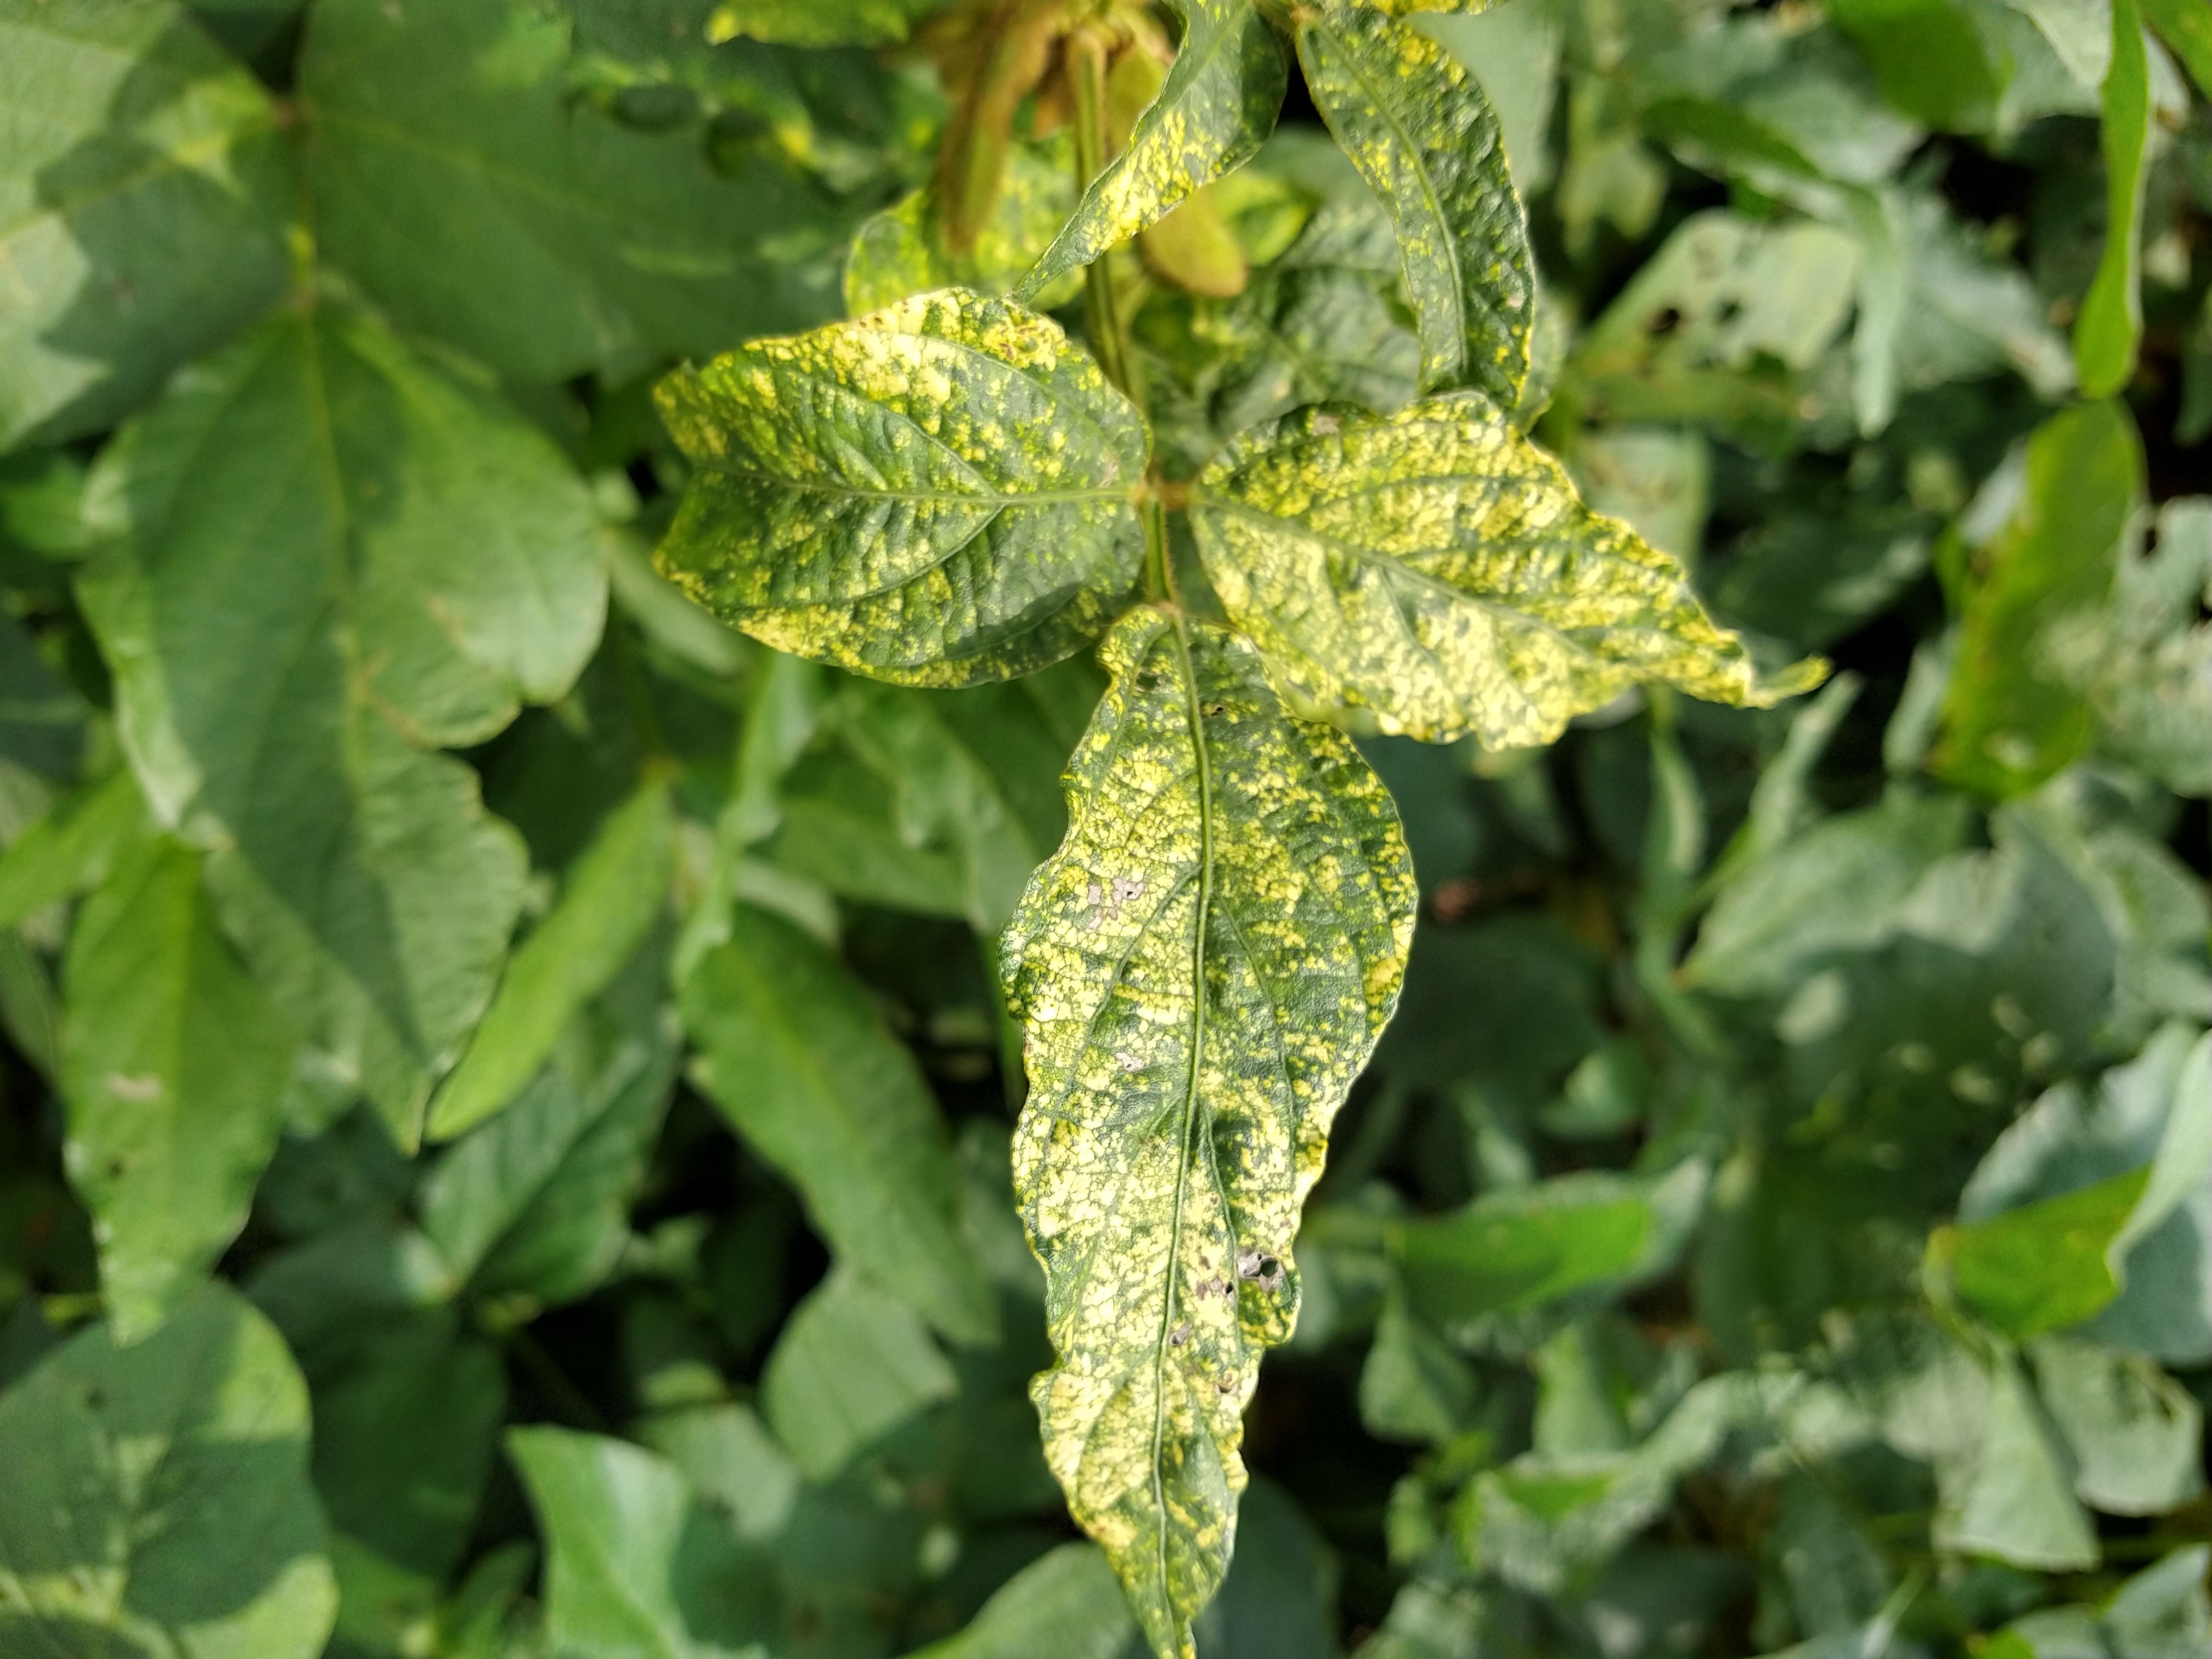
Label: Disease